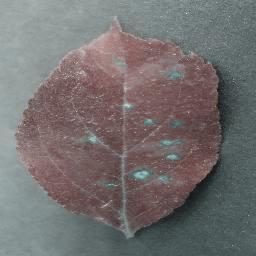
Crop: apple
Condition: cedar_rust